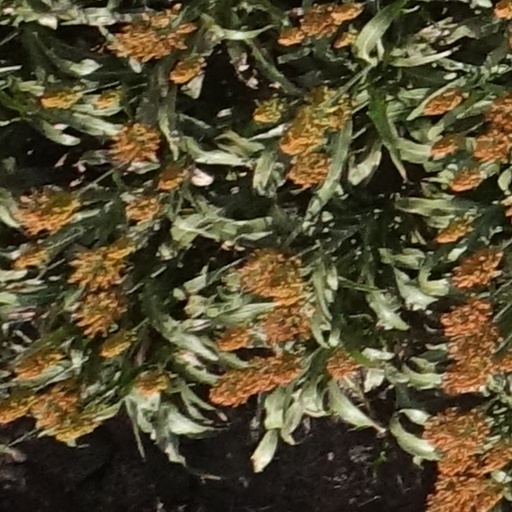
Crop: sorghum